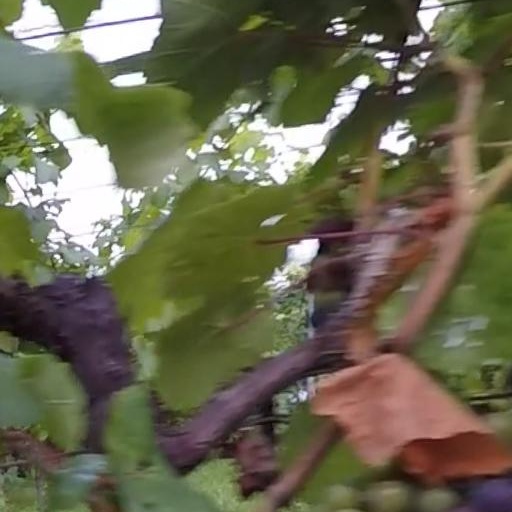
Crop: grape